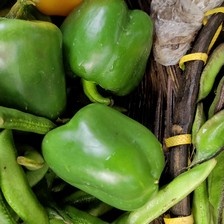
Label: capsicum